Wolfershausen

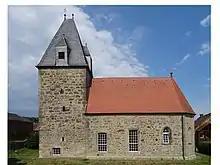
Protestant church

In the 13th century, after 1273, a fortified church, with a square tower, was built on the remains of the old castle. The present-day aisle was constructed in the Gothic art style around 1484.